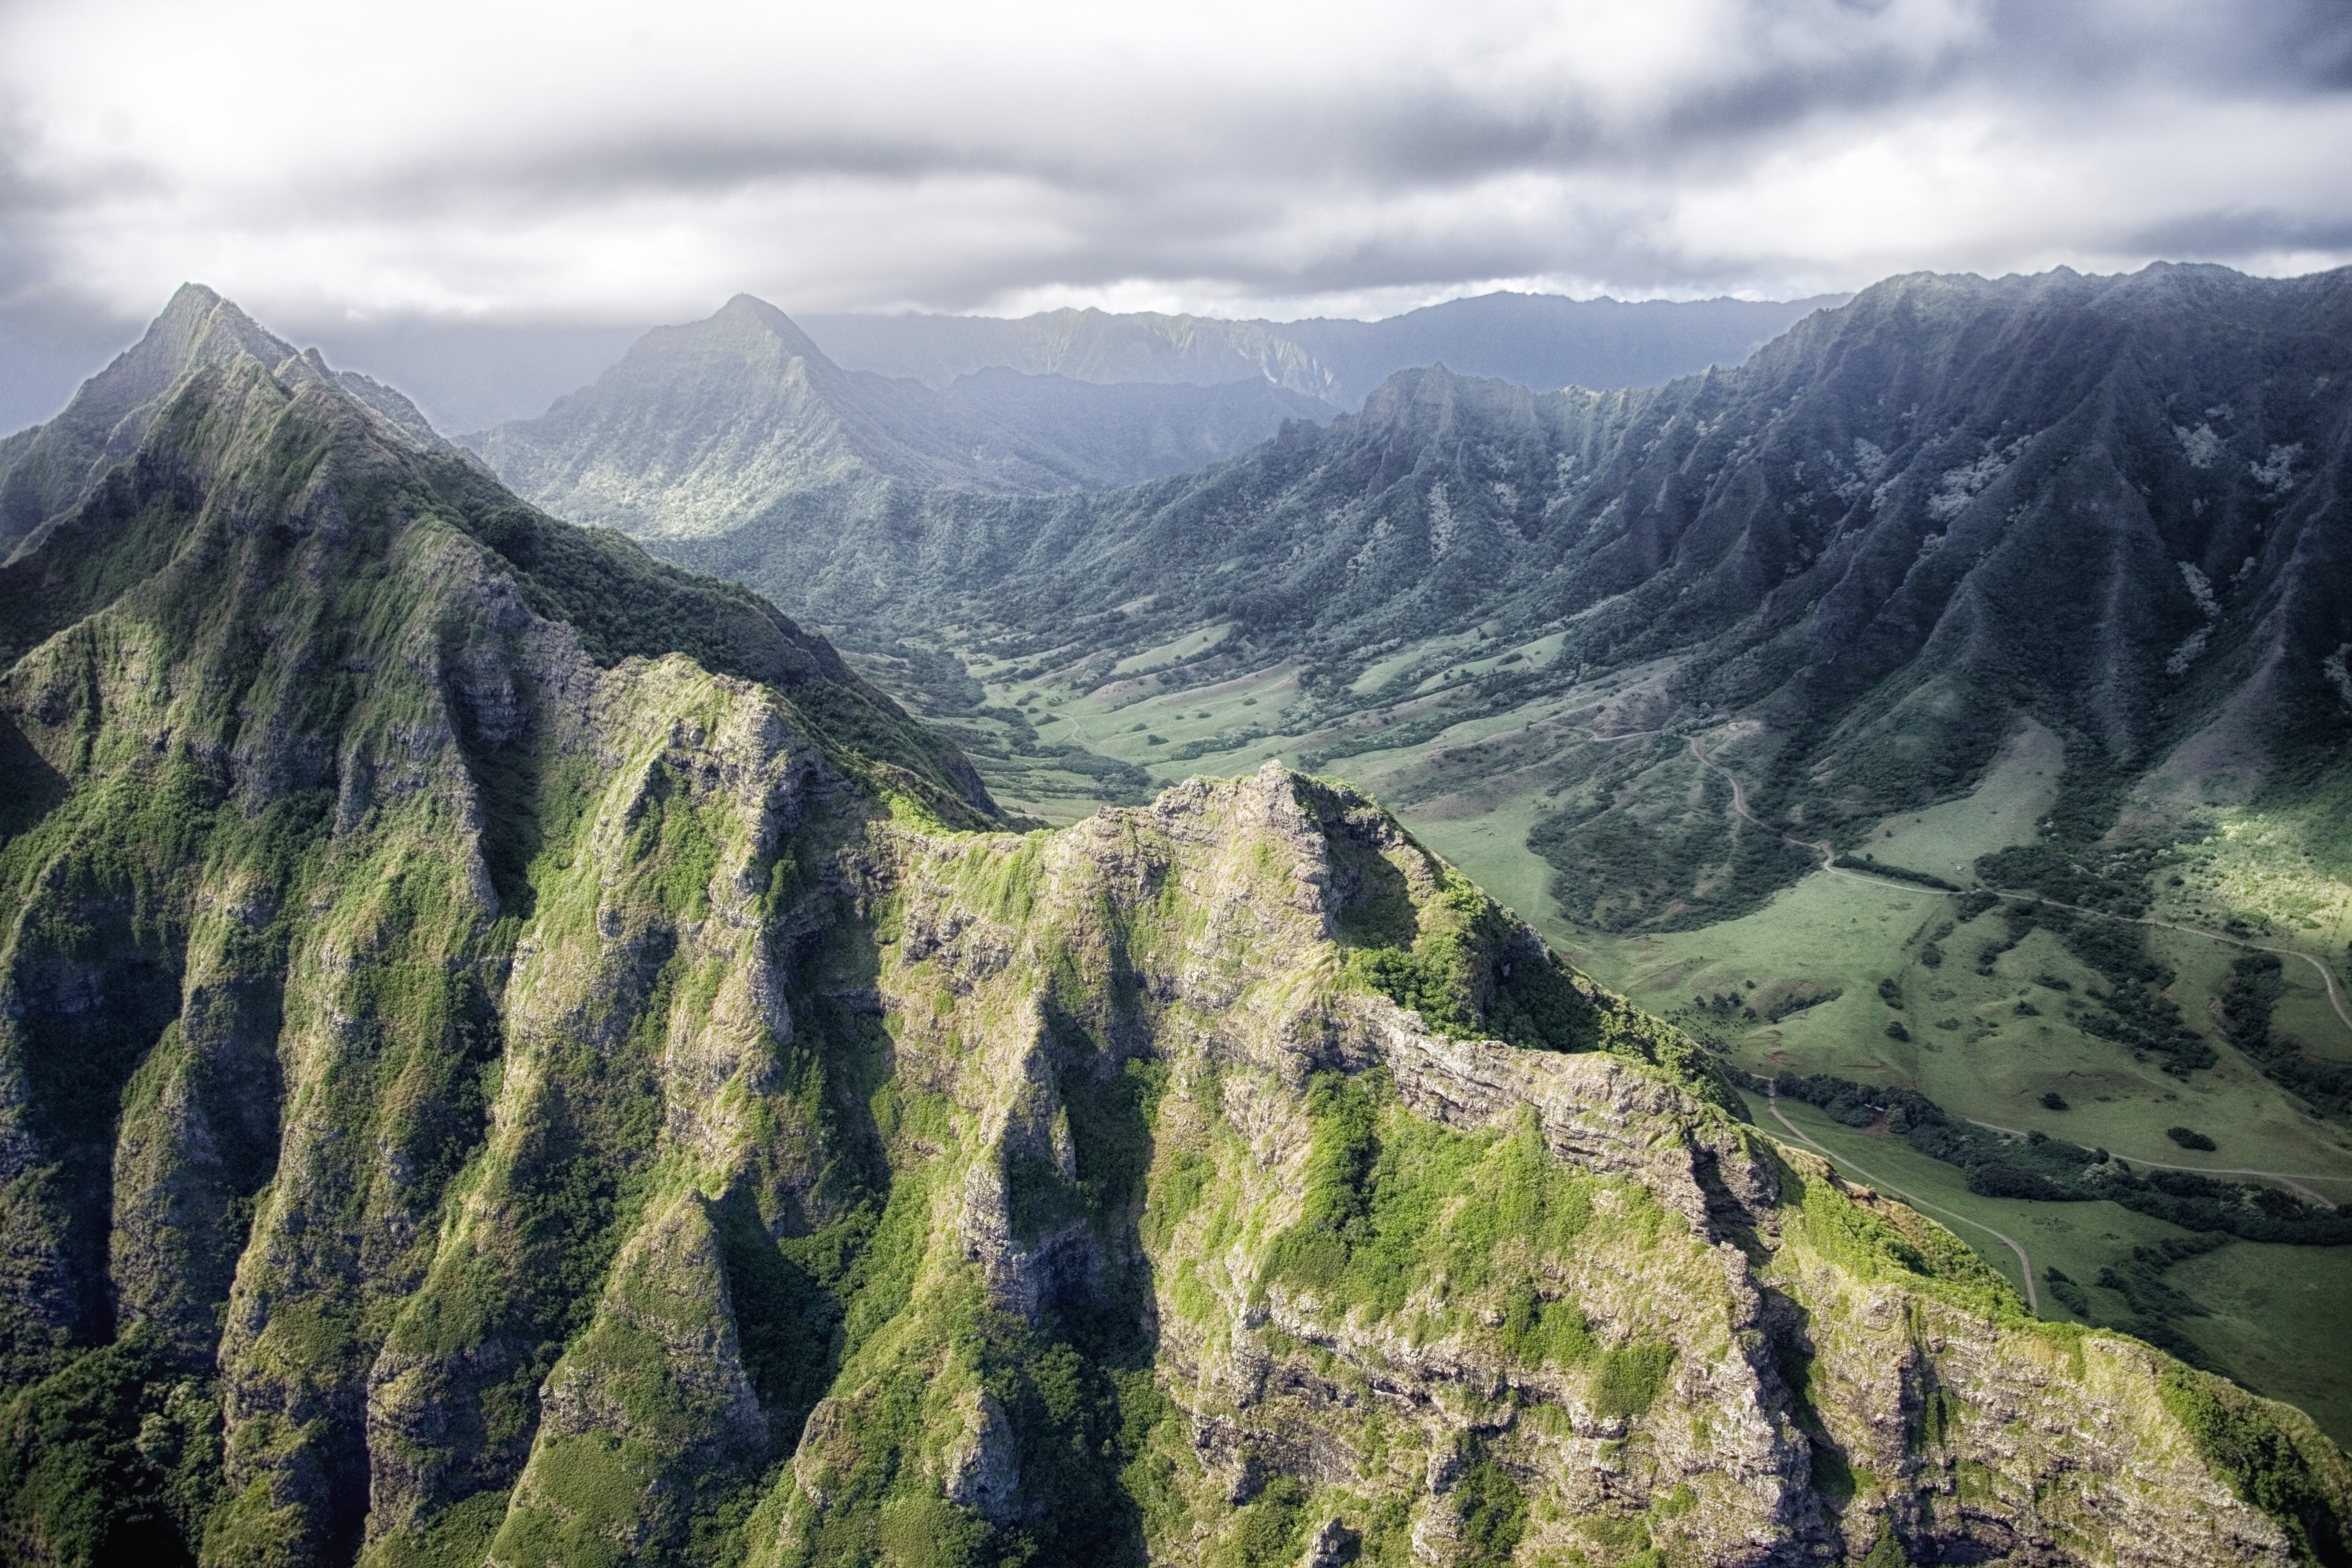
mountainous landforms, mountain, highland, mountain range, natural landscape, nature, ridge, valley, wilderness, hill station, fell, hill, sky, massif, alps, nature reserve, terrain, summit, landscape, mount scenery, geology, national park, cloud, mountain pass, grass, tree, ar te, badlands, aerial photography, ravine, geological phenomenon, cirque, cliff, grassland, forest, escarpment